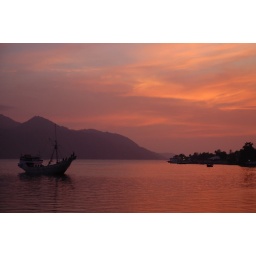
Back to Kalabahi, the chief town of Alor. A Makassarese wooden boat is arriving in the harbour.